Sergei Romanovtsev

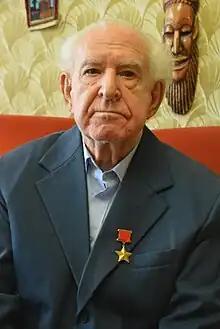
Romanovtsev in 2016

Sergei Dmitriyevich Romanovtsev (29 September 1925 – 26 May 2022) was an officer of the Soviet Armed Forces. Over his time in service, he reached the rank of "polkovnik", the Soviet equivalent to colonel. In 1944, he was awarded the title of Hero of the Soviet Union.